Ciliary muscle

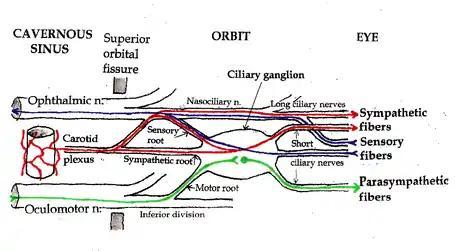
Ciliary ganglion with parasympathetic fibers of ciliary nerves.

The ciliary muscle receives parasympathetic fibers from the short ciliary nerves that arise from the ciliary ganglion. The parasympathetic postganglionic fibers are part of cranial nerve V (Nasociliary nerve of the trigeminal), while presynaptic parasympathetic fibers to the ciliary ganglia travel with the oculomotor nerve. The postganglionic parasympathetic innervation arises from the ciliary ganglion.